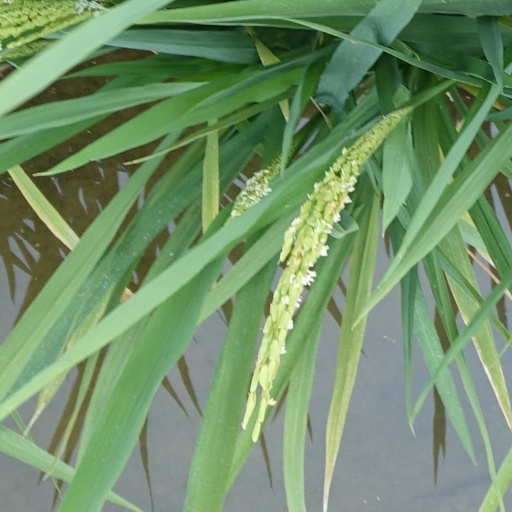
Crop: rice